Oskar Peterlini

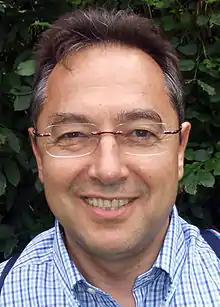
2008

Oskar Peterlini (born 19 September 1950) is an Italian political writer and Lecturer at the Free University of Bozen Bolzano.